Battle of Goodenough Island

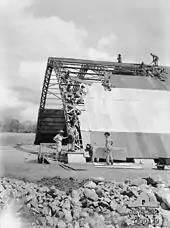
Workmen in slouch hats lay corrugated iron on a large semi-cylinder shaped structure with a metal frame.

Two American officers, one each from the Air Corps and the Corps of Engineers, had accompanied the 2/12th Infantry Battalion's landing on Goodenough Island with the mission of locating suitable sites for airbases and air warning facilities. They found good sites around Vivigani and Wataluma. The Vivigani site was cleared by local labourers who established a by emergency fighter landing strip. The 1st Battalion, 91st Engineer General Service Regiment, was assigned the task of developing Vivigani Airfield into a major airbase capable of handling heavy bombers. The 2/12th Infantry Battalion remained on the island until the end of December, eventually being shipped to Oro Bay on the night of 28–29 December to join the attack on Buna on 31 December, leaving 75 men behind. The American engineers were withdrawn to Port Moresby.